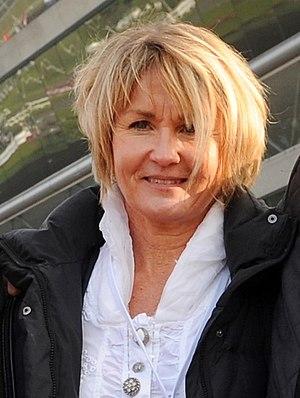
Helen Johansson ou Helen A. Johansson, née le 10 octobre 1961 Ann Helene Elisabeth Johansson, est une cavalière professionnelle suédoise, unique femme à avoir remporté le Grand Prix d'Amérique.